Describe the emotion expressed in this image:  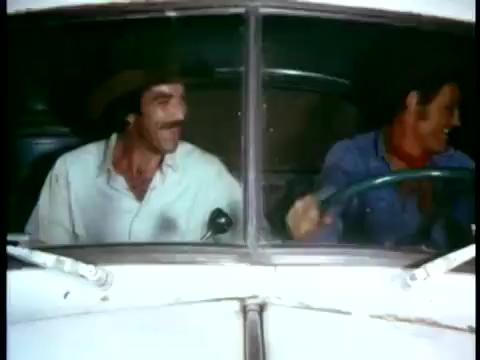
This person displays Fear, valence and arousal with high intensity.